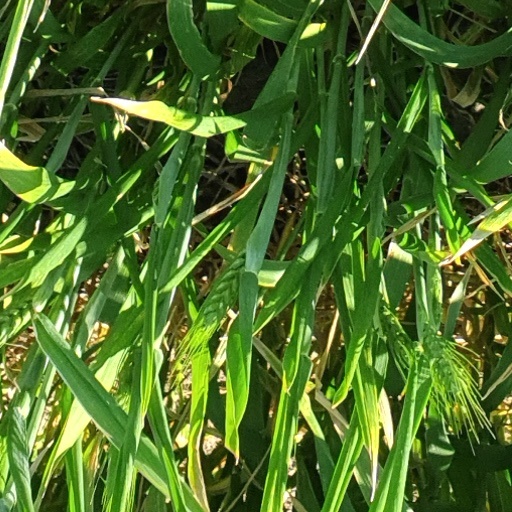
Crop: wheat